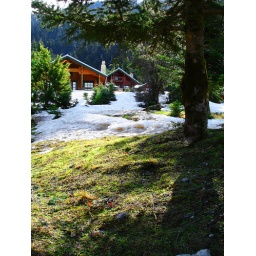
small house in araxova forest